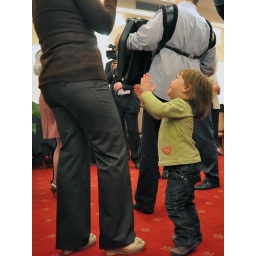
Beli Condor cute little girl in green (1)